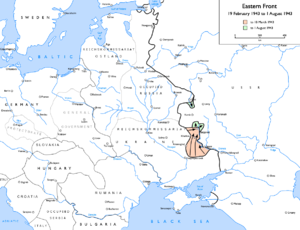
Østfronten under 2. verdenskrig / Felttog på Østfronten / Kursk: Sommeren 1943
Tysk fremrykning ved Kharkov og Kursk, 19. februar 1943 til 1. august 1943:      indtil 18. marts 1943      indtil 1. august 1943
"Østfronten under 2. verdenskrig var et operationsområde under 2. verdenskrig mellem Tyskland og Sovjetunionen som omfattede Central- og Østeuropa fra den 22. juni 1941 til den 9. maj 1945. Den nazistiske propaganda kaldte konflikten for Korstoget mod bolsjevismen. I alle sovjetiske og i de fleste russiske kilder blev krigen kaldt for Den Store Fædrelandskrig russisk: ""Velikaja Otetjestvennaja vojna""/""Великая Отечественная война"", men i nogle tilfælde omfatter det også operationerne mod Japan i 1945.